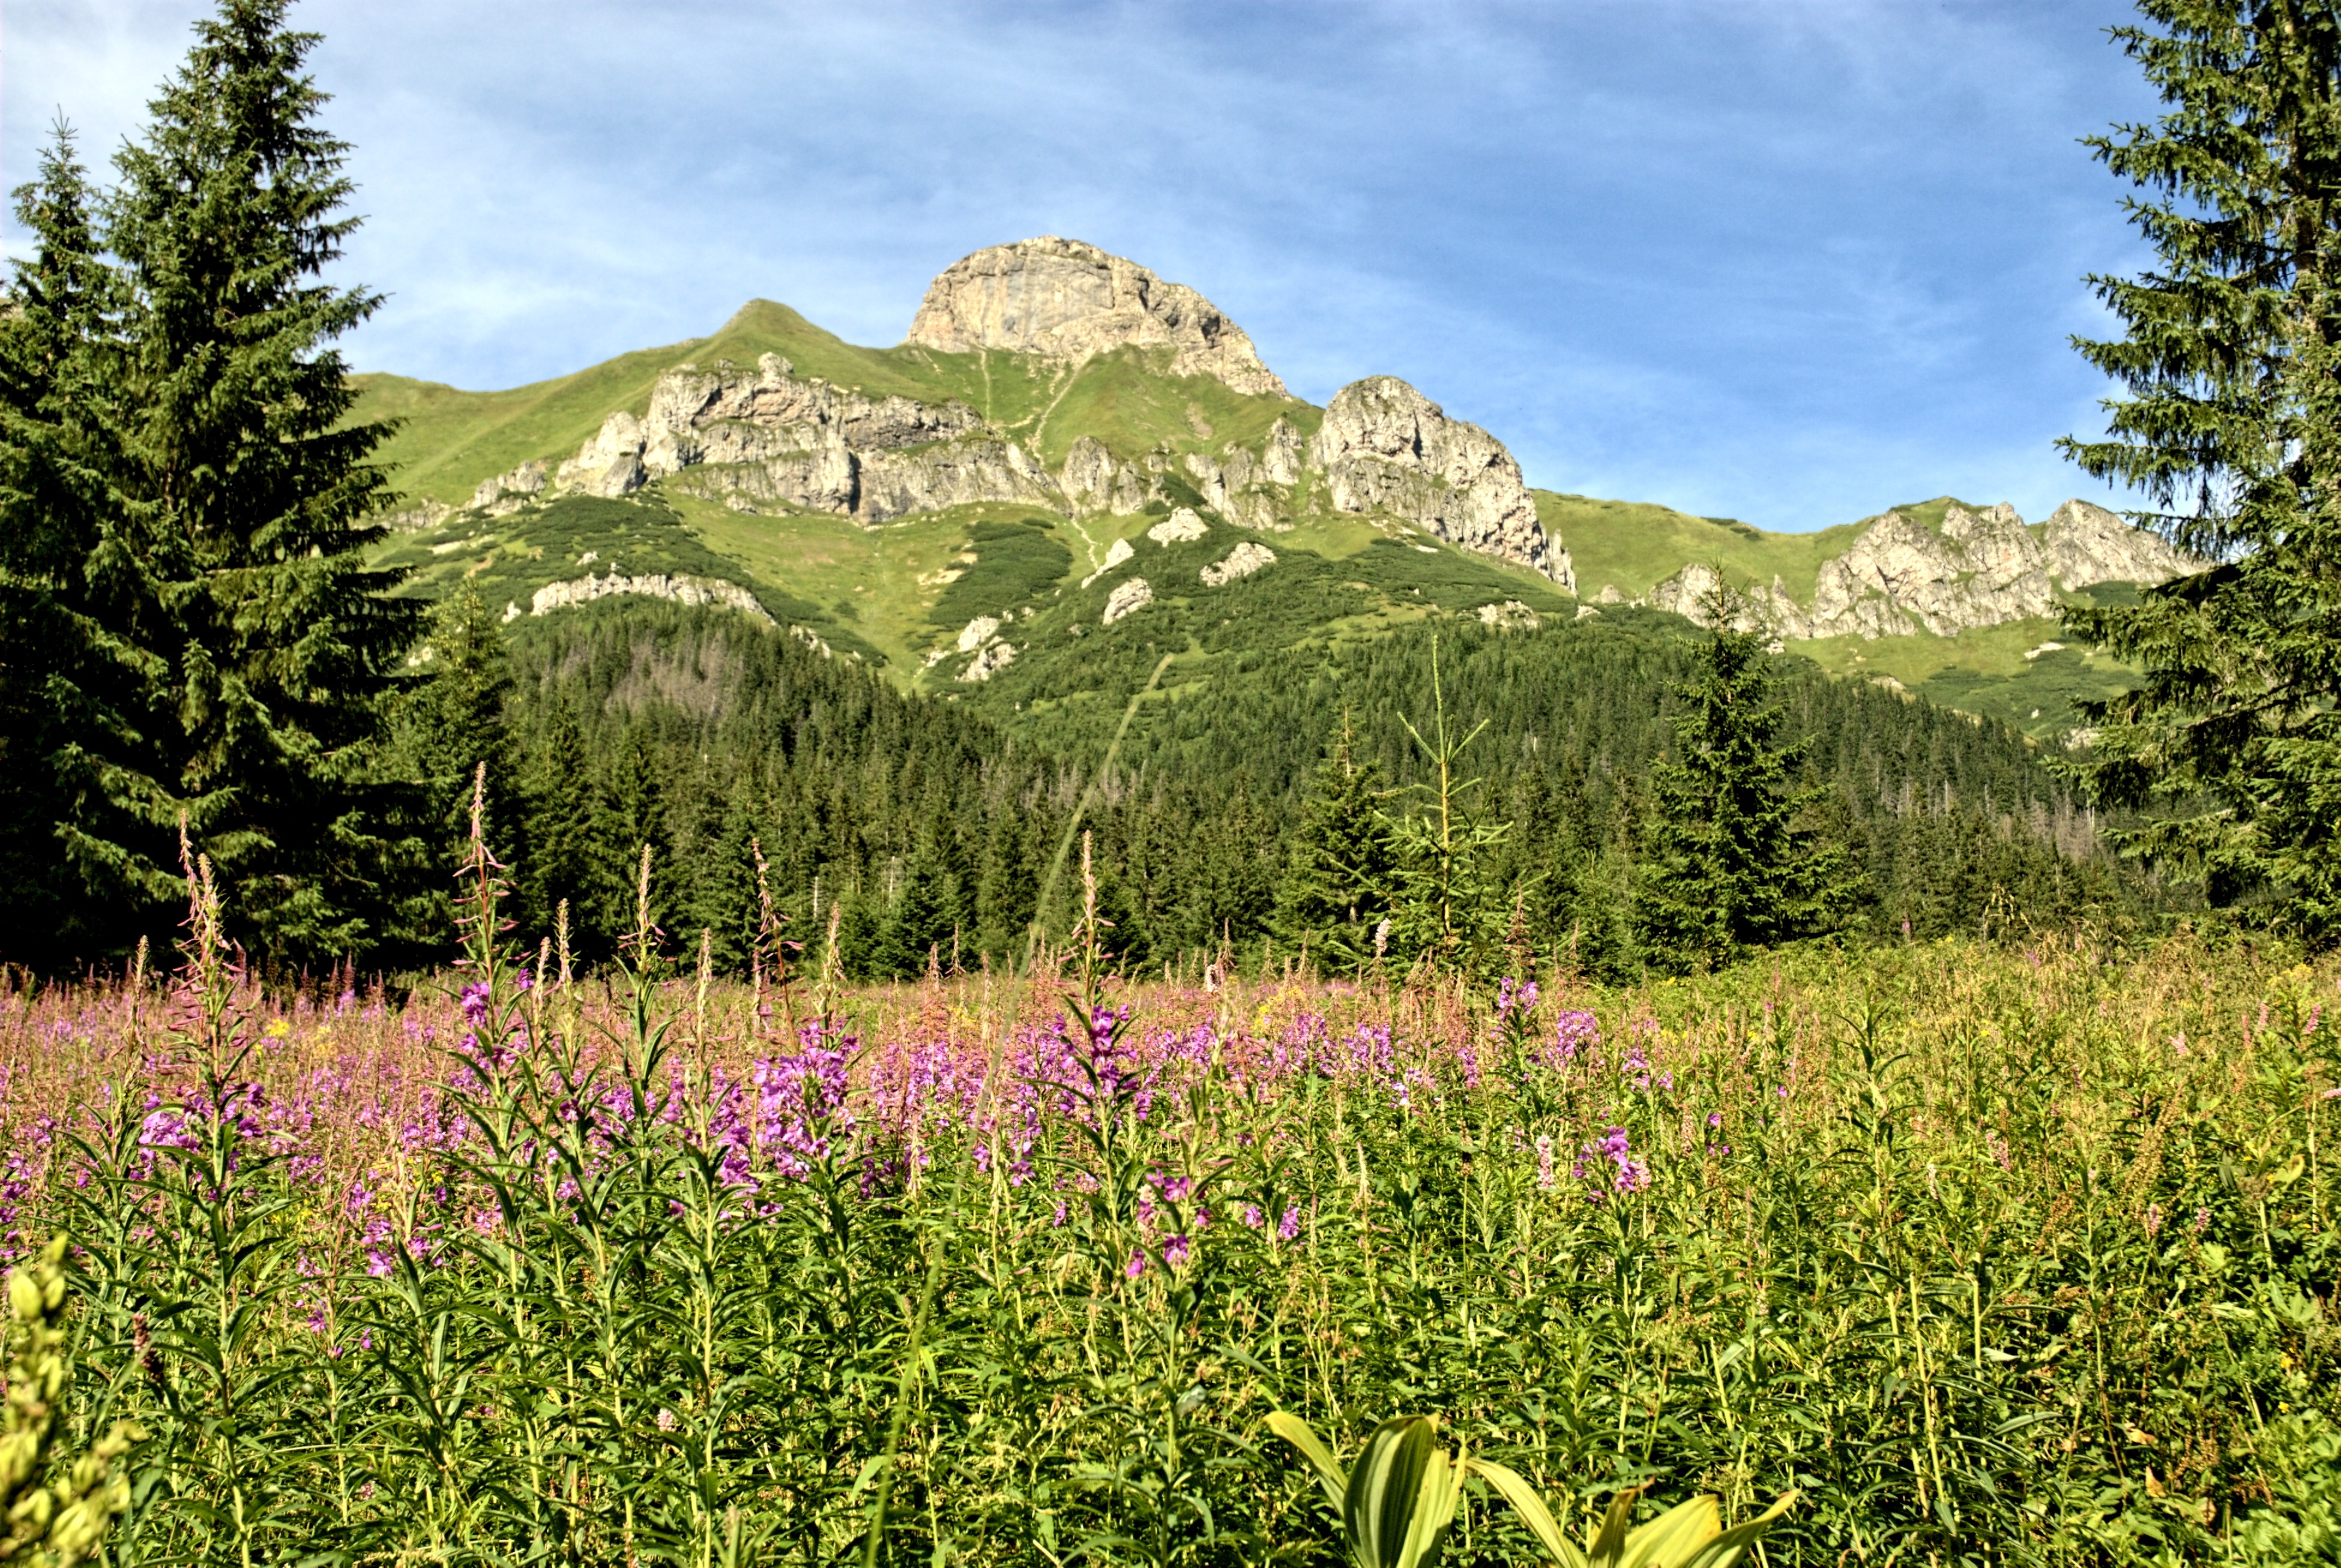
landscape, tree, nature, forest, grass, wilderness, mountain, plant, sky, trail, field, meadow, prairie, hill, flower, lake, view, valley, mountain range, pasture, national park, flora, ridge, wildflower, top view, mountains, alps, grassland, vegetation, plateau, woodland, habitat, ecosystem, tatry, slovakia, rural area, biome, tourists valley koperszad w, natural environment, geographical feature, mountainous landforms